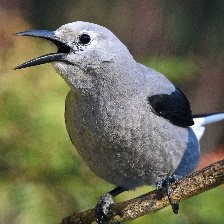
Species: CLARKS NUTCRACKER
Scientific name: NUCIFRAGA COLUMBIANA
ImageNet parent category: jay